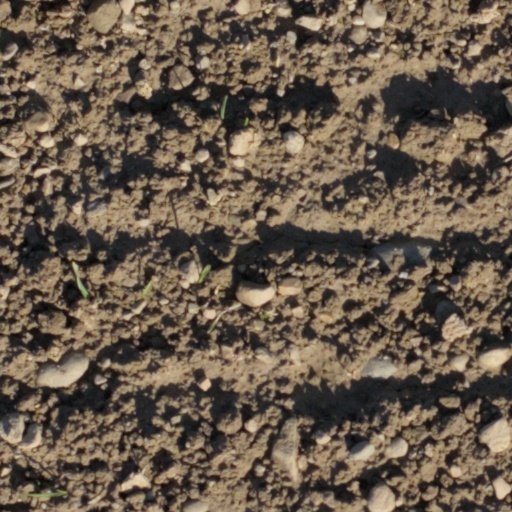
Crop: wheat